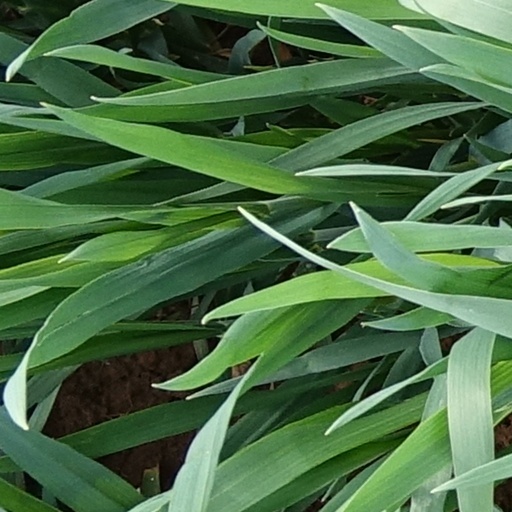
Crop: wheat